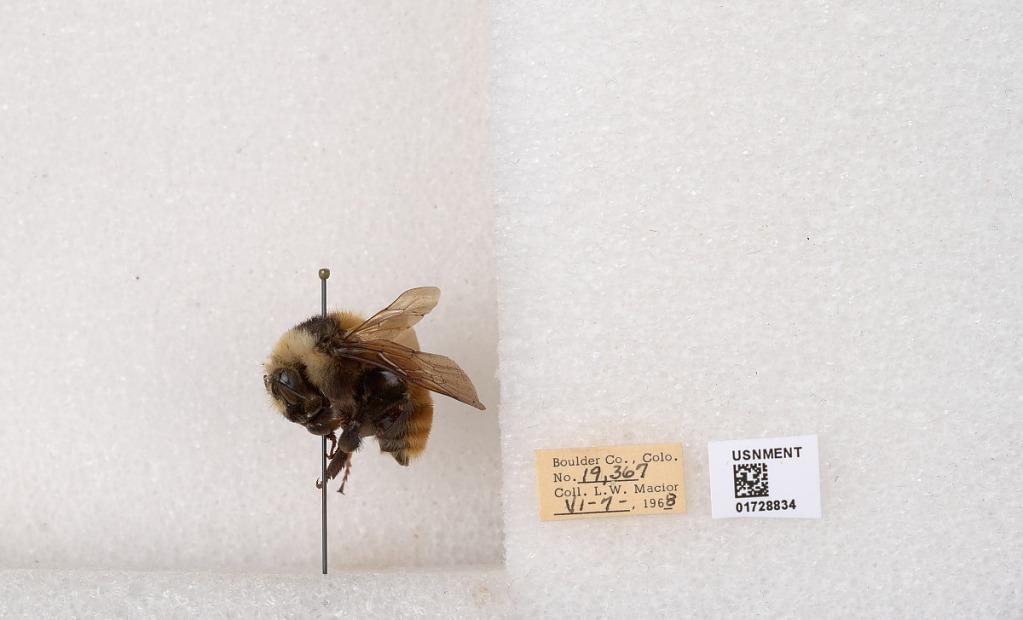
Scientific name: Bombus appositus Cresson
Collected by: L. Macior
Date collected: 1968-6-7
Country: United States
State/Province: Colorado
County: Boulder
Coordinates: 40.0925, -105.358